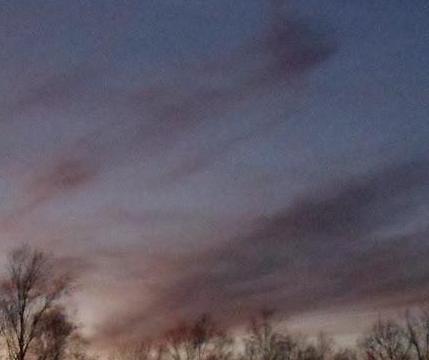
Texture: smeared